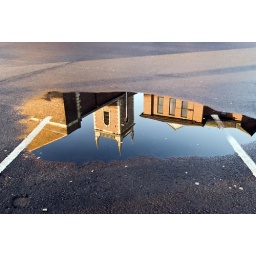
A puddle in the Corn market car park had this rather nice reflection of Old St Martin's Church in it.